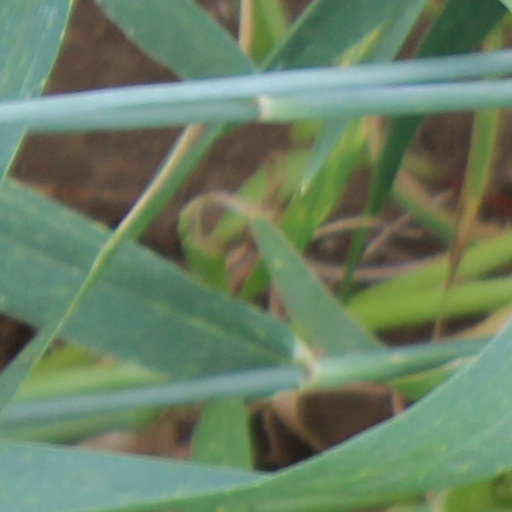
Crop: wheat